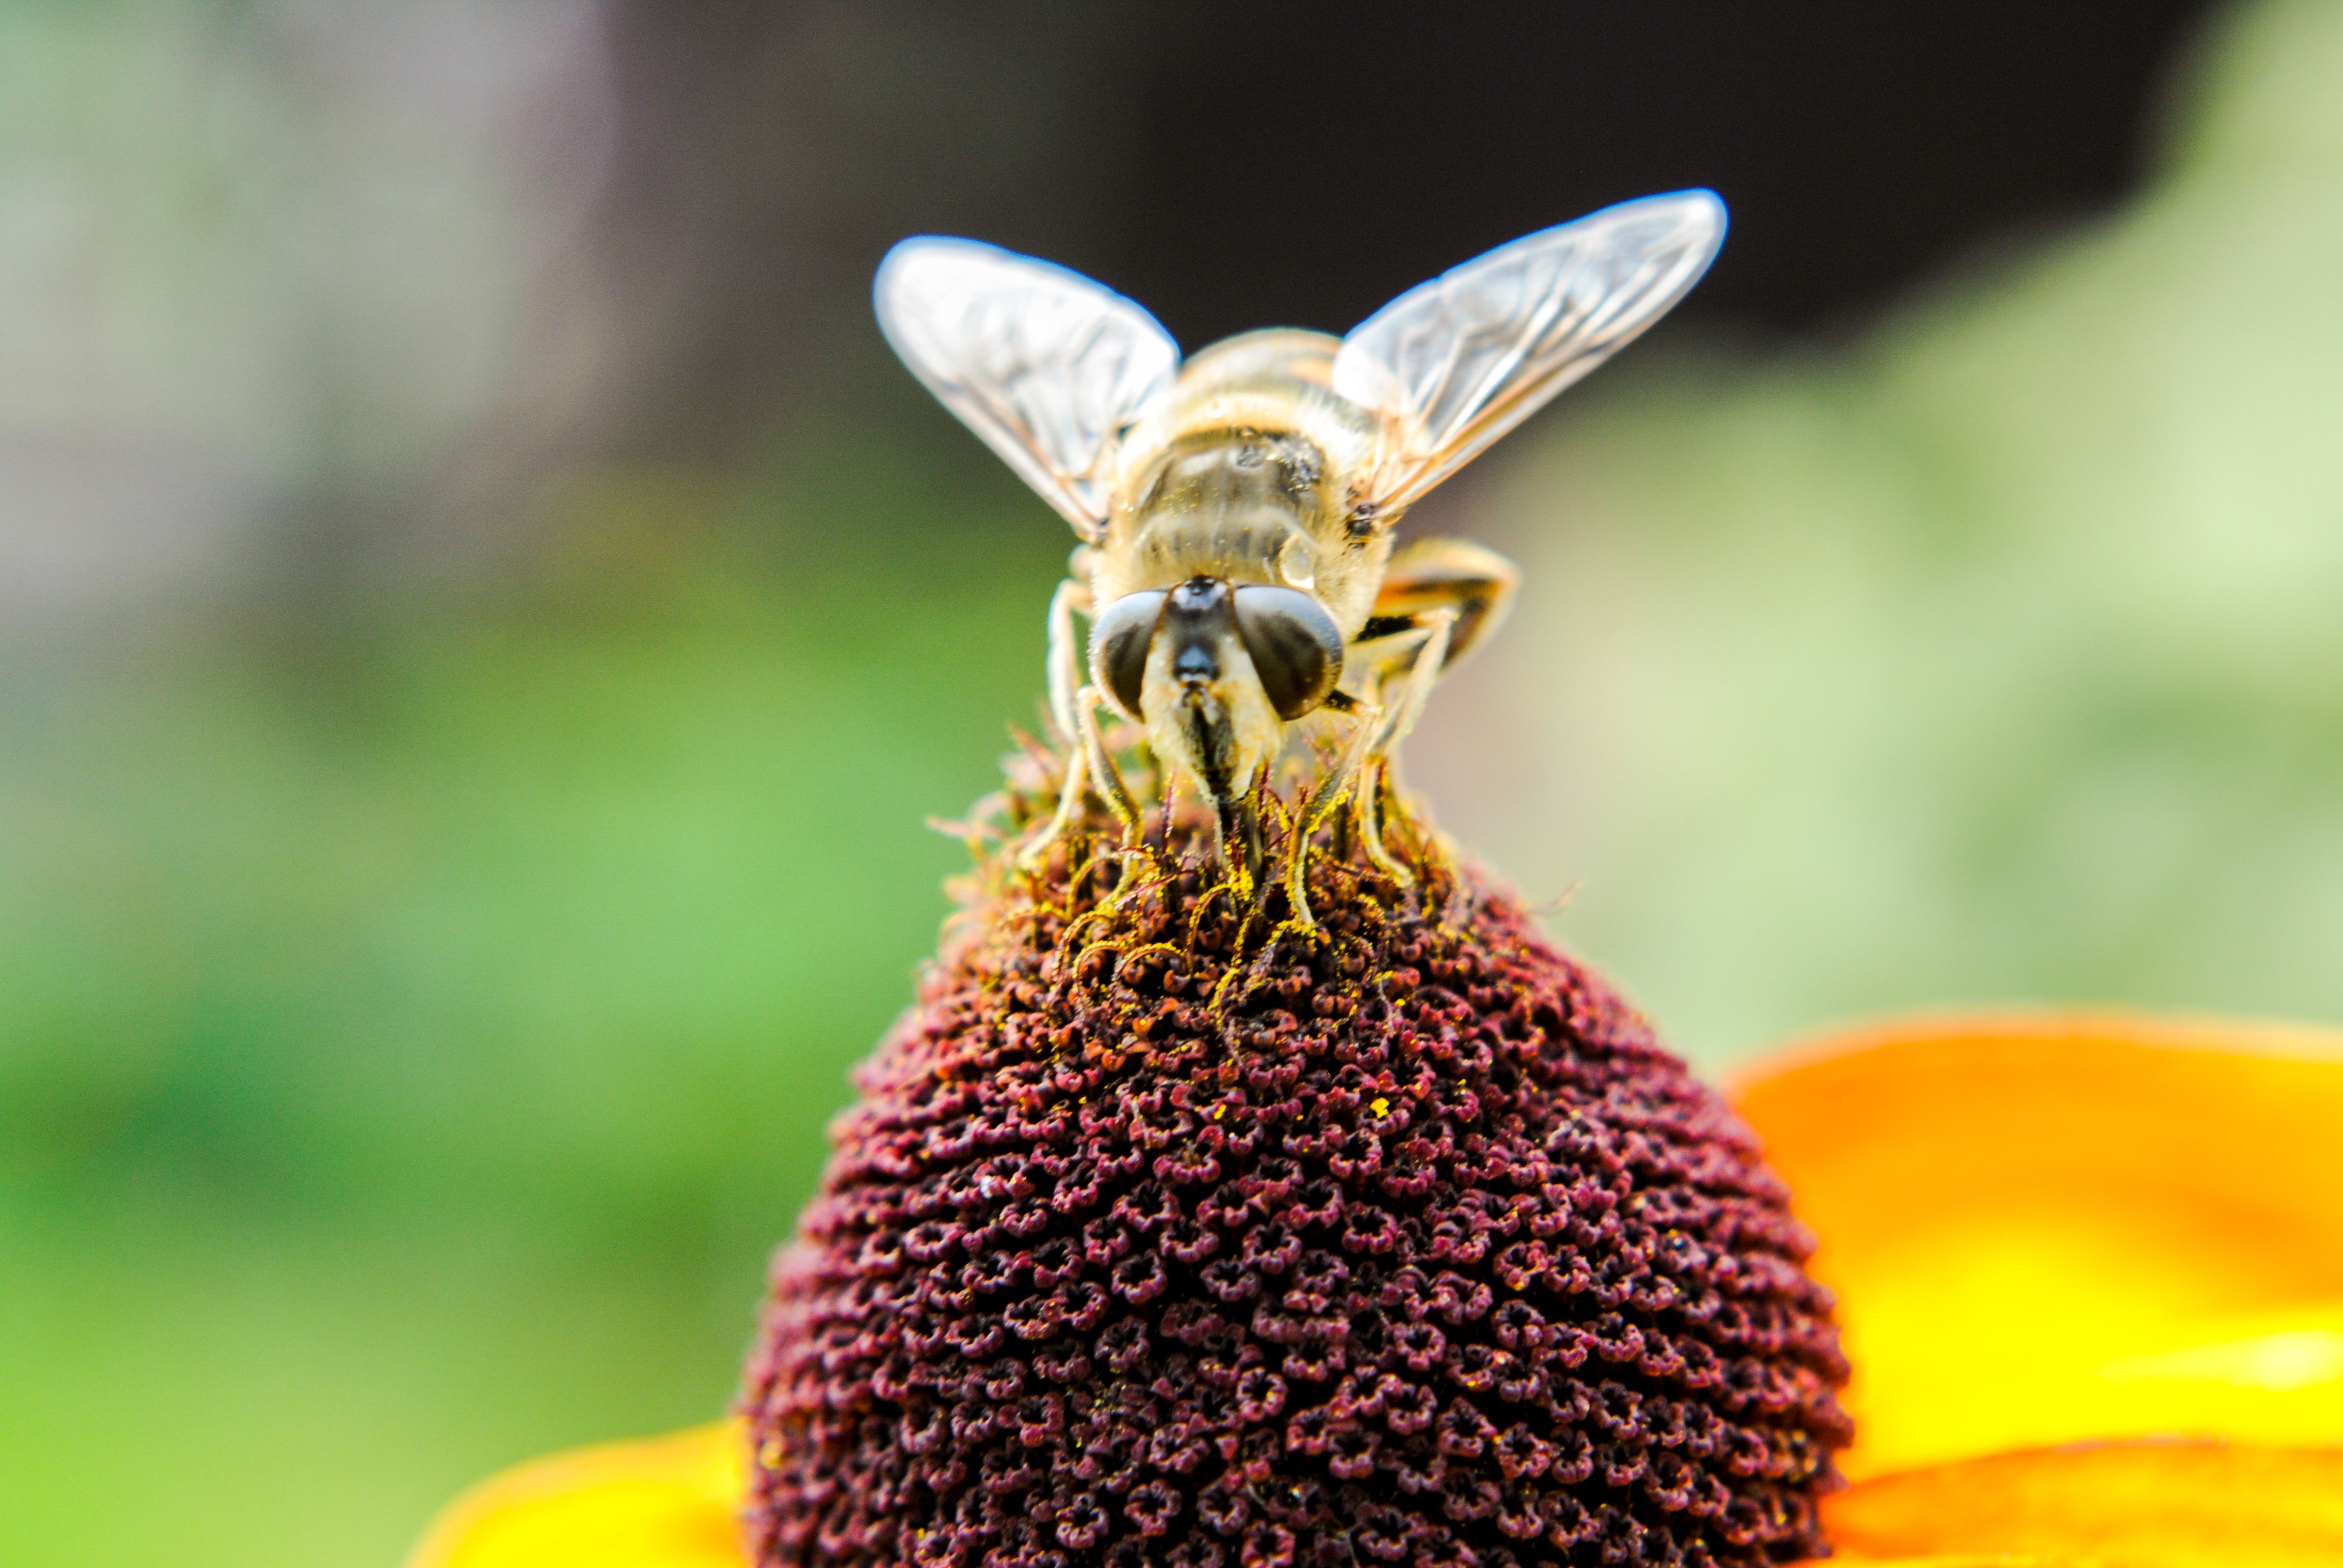
nature, plant, photography, flower, petal, honey, summer, pollen, insect, macro, butterfly, yellow, flora, fauna, invertebrate, close up, bee, nectar, macro photography, honey bee, pollinator, membrane winged insect, moths and butterflies